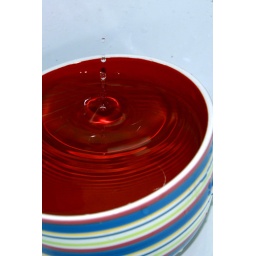
water drop in tea cup